Public university

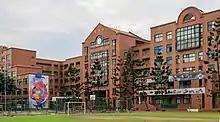
University of Taipei in Taipei, Taiwan

In Sri Lanka, there are seventeen public universities. Most public universities are funded by the government through the University Grants Commission, which handles undergraduate placements and staff appointments. The top institutions include the University of Peradeniya founded in 1942 and the University of Colombo founded in 1921. Sri Lanka also has a joint service military university, the General Sir John Kotelawala Defence University, which is operated by the Ministry of Defence.